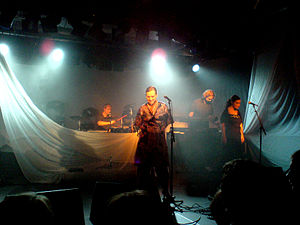
Bel Canto (band)
Bel Canto er en musikgruppe fra Tromsø i Norge.